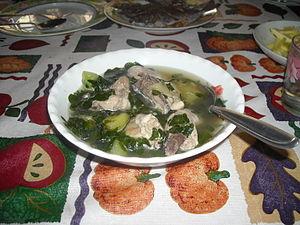
La cuisine philippine est la cuisine traditionnelle des Philippines. C'est un style de cuisine qui a évolué à partir d'une base austronésienne. Elle s'est modifiée sous l'influence des cuisines indienne, chinoise, espagnole et américaine, en parallèle des vagues majeures d'influences qui ont enrichi les cultures de l'archipel. Les éléments extérieurs ont été incorporés en y substituant des ingrédients indigènes et en s'adaptant aux préférences locales.